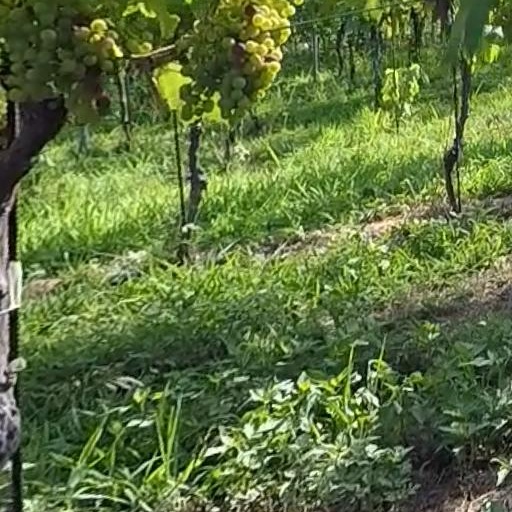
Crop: grape